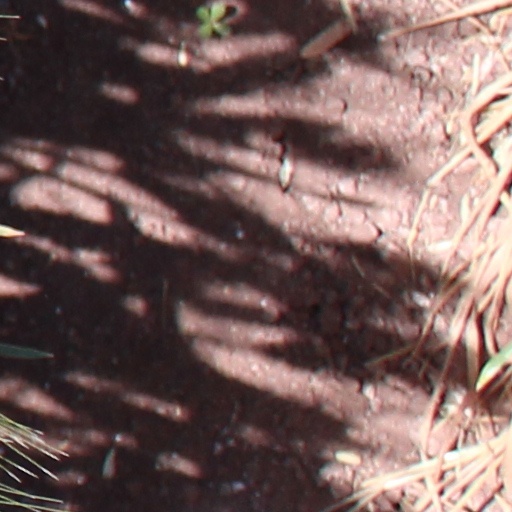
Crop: wheat